Fair Sex

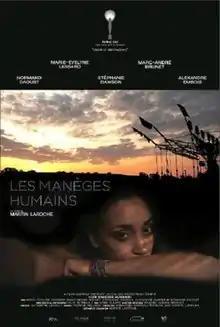
Film poster

Fair Sex is a Canadian drama film, directed by Martin Laroche and released in 2012.